Bloomingdale, New Jersey

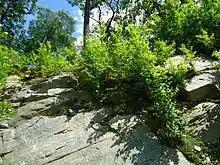
Shrubs and boulders on a hill overlooking Bloomingdale.

Bloomingdale has a number of parks, including the Mayor Dunleavy Memorial Park.